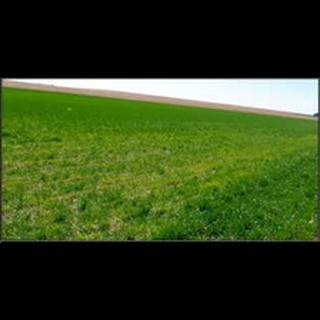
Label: wheat_smut